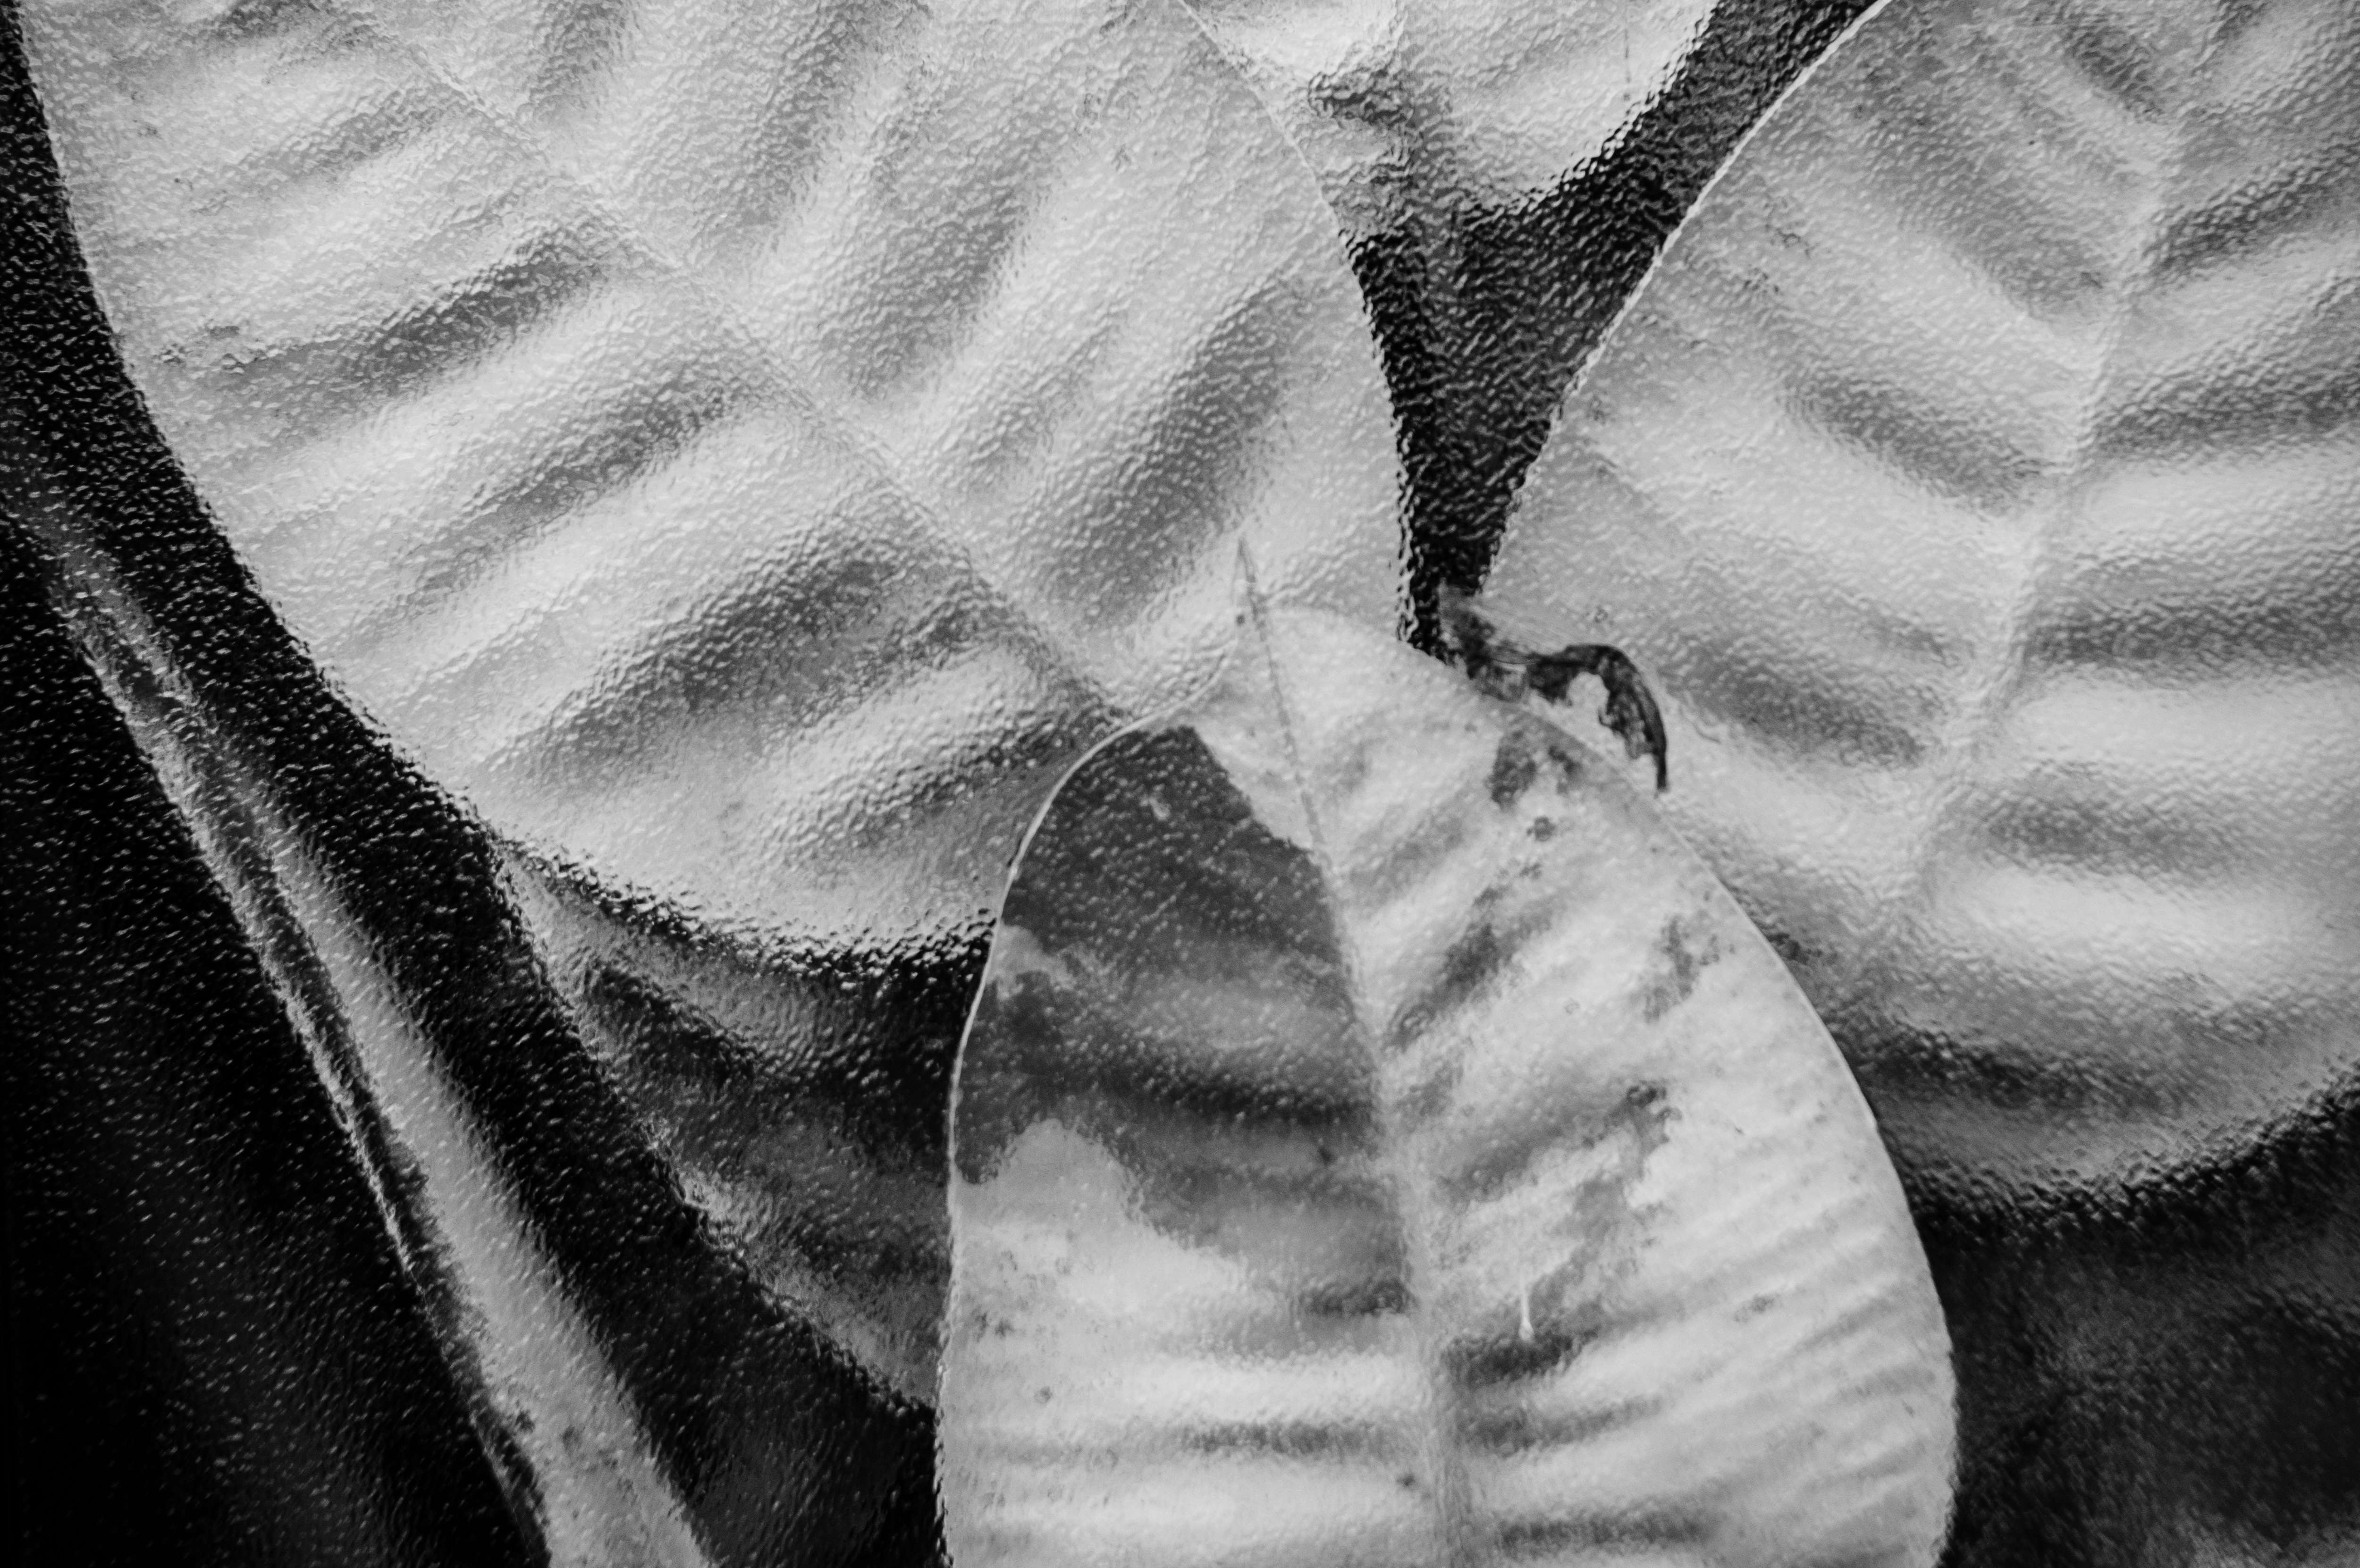
hand, black and white, plant, white, photography, leaf, flower, glass, black, monochrome, arm, botanical, chest, green house, close up, human body, eye, head, organ, botanic, monochrome photography